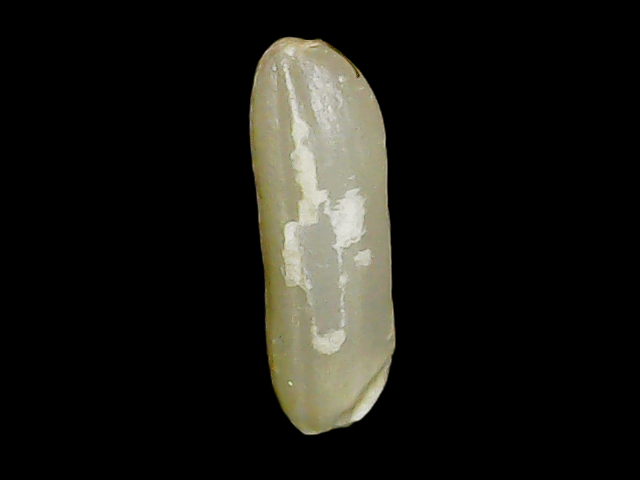
Rice variety: Binadhan14